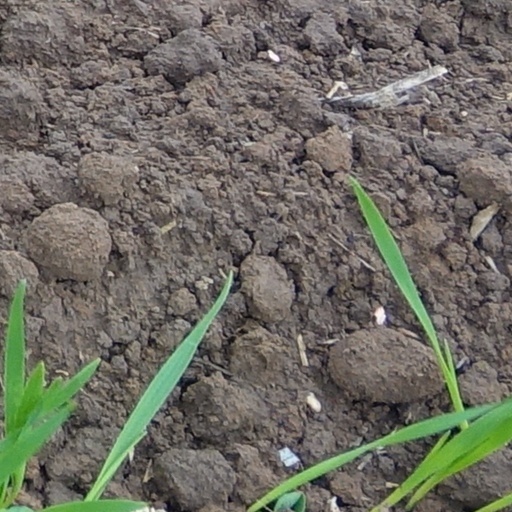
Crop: wheat